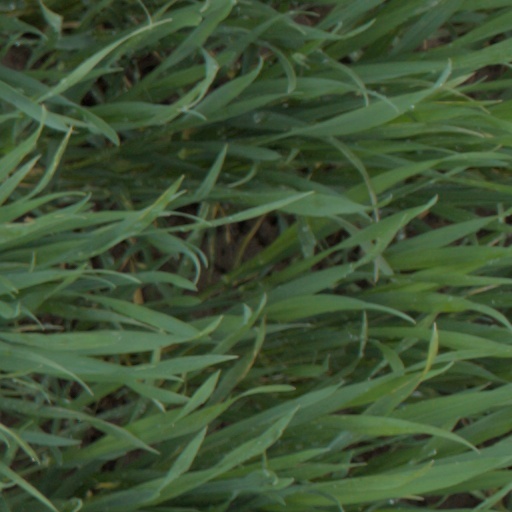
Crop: wheat